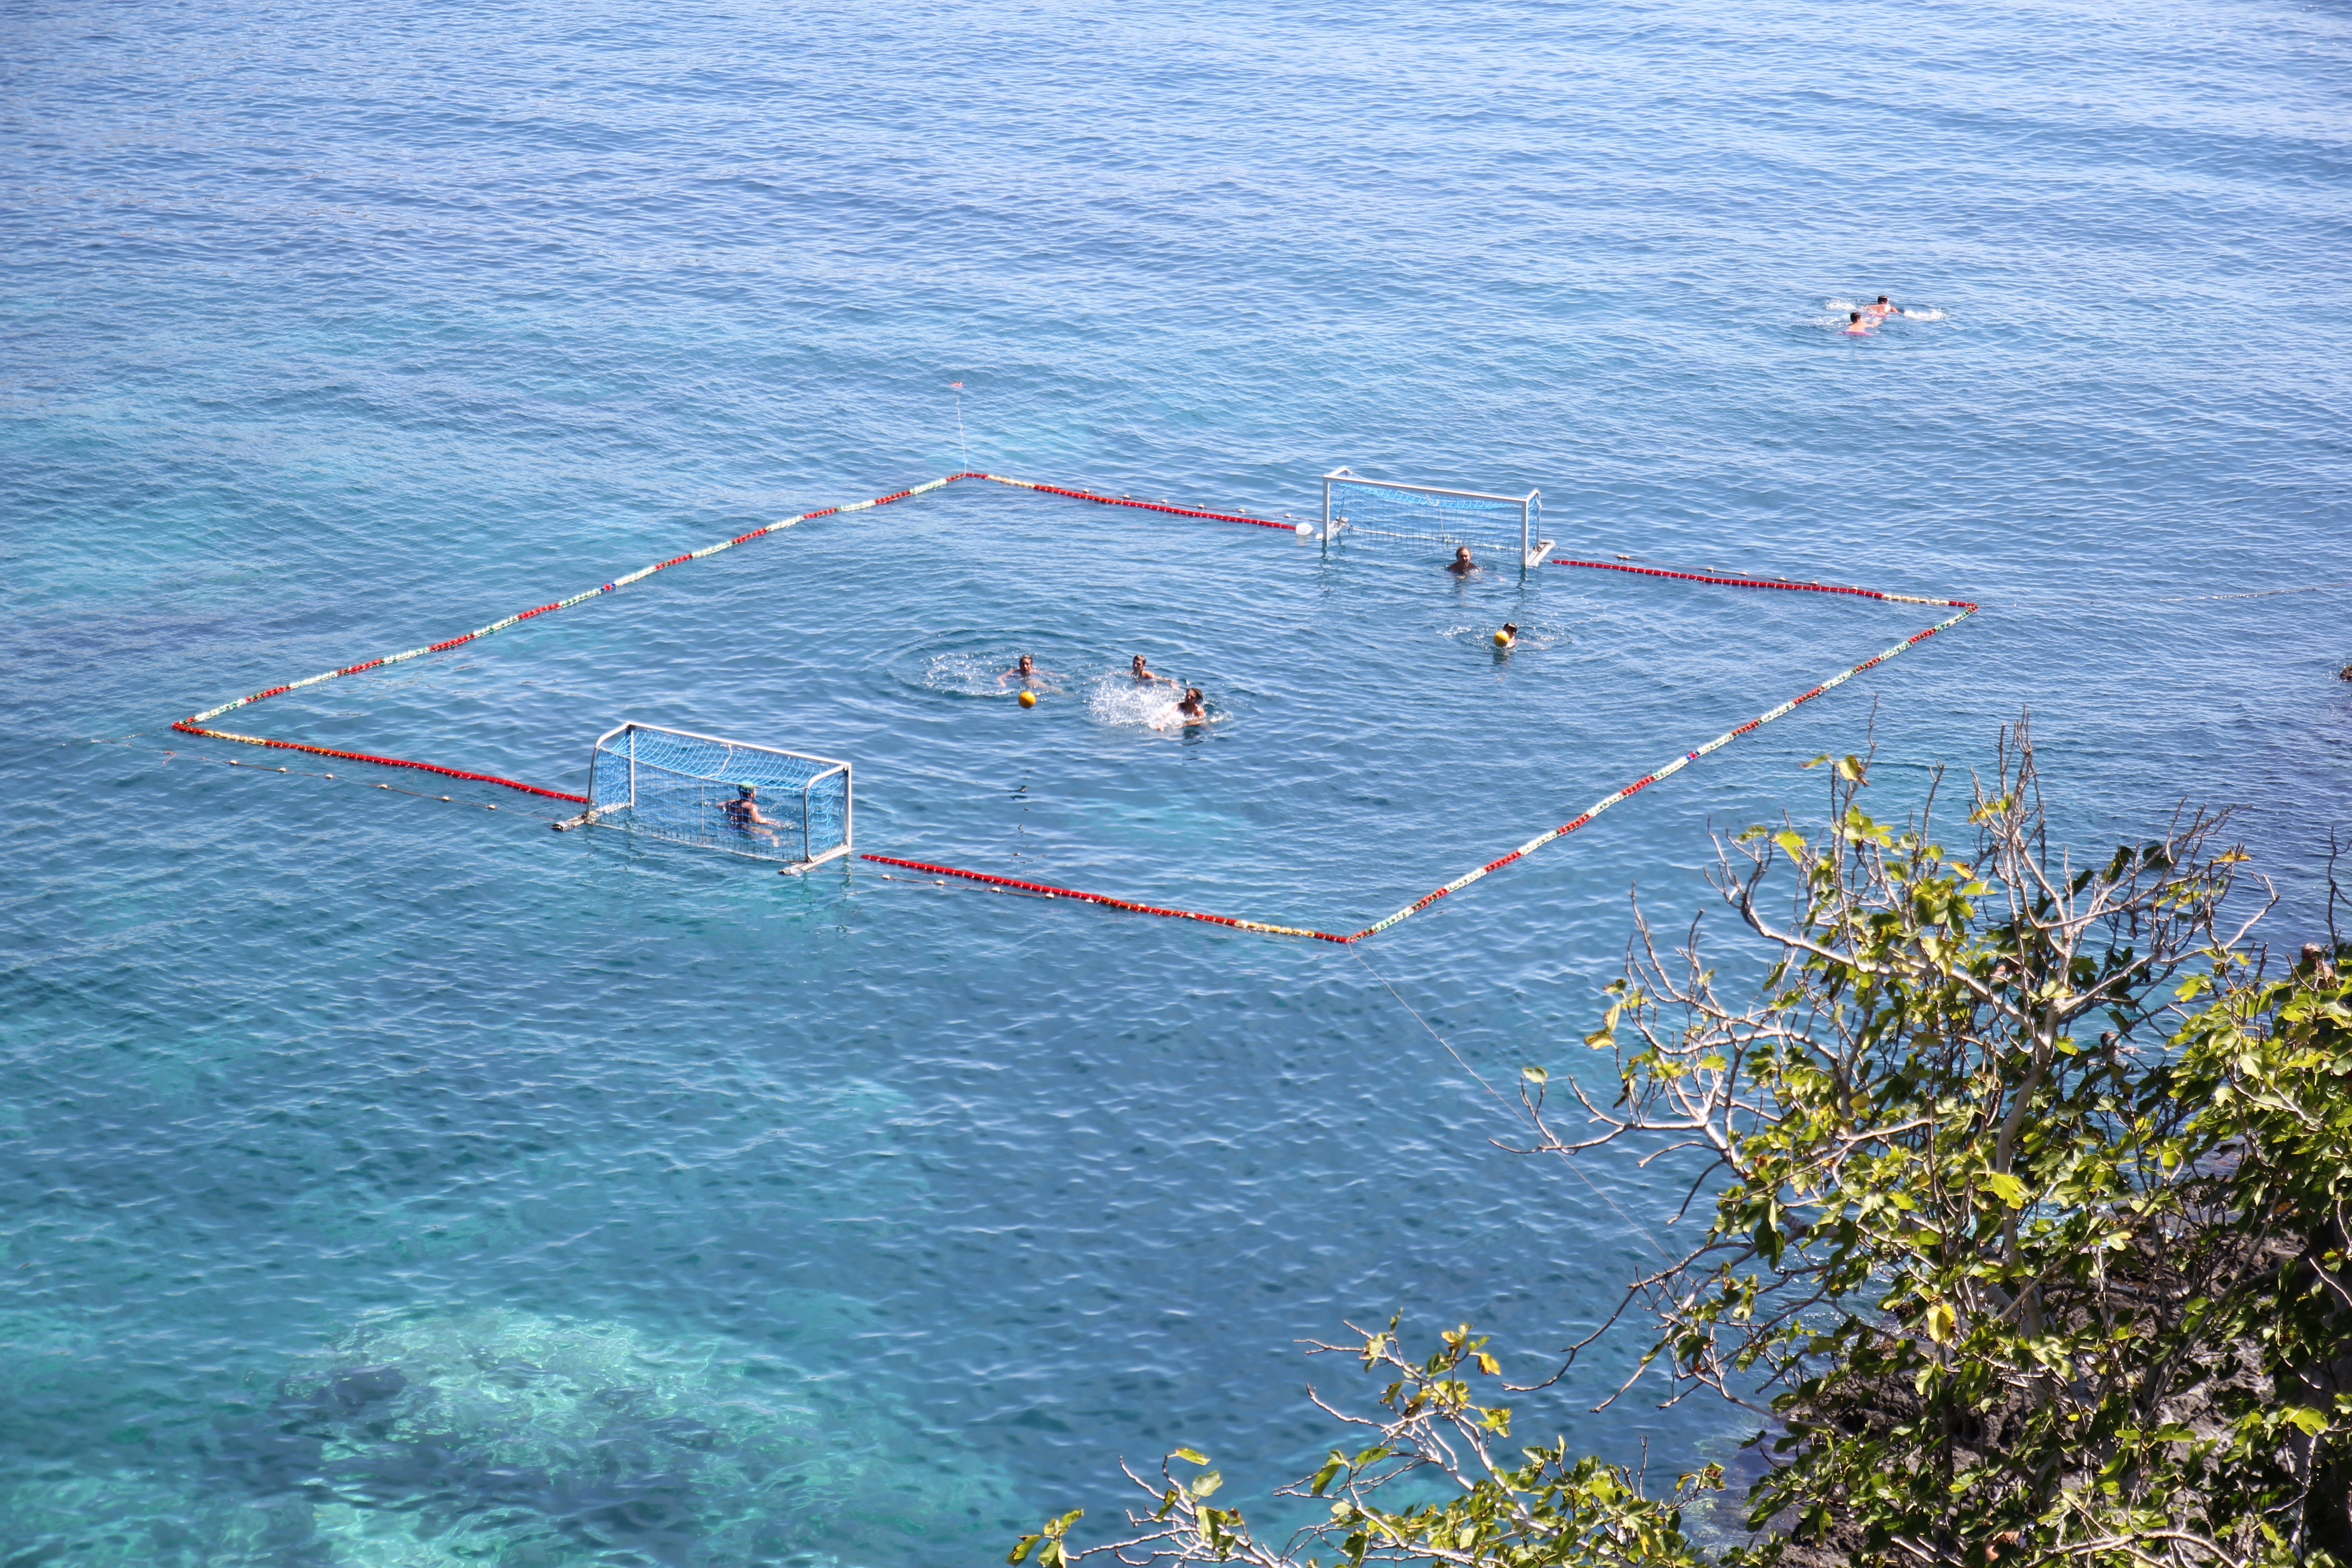
sea, coast, vehicle, bay, boating, aquatics, water polo